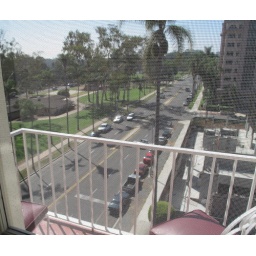
park manor suites, in san diego...a very nice place to stay, and right cross street from balboa park